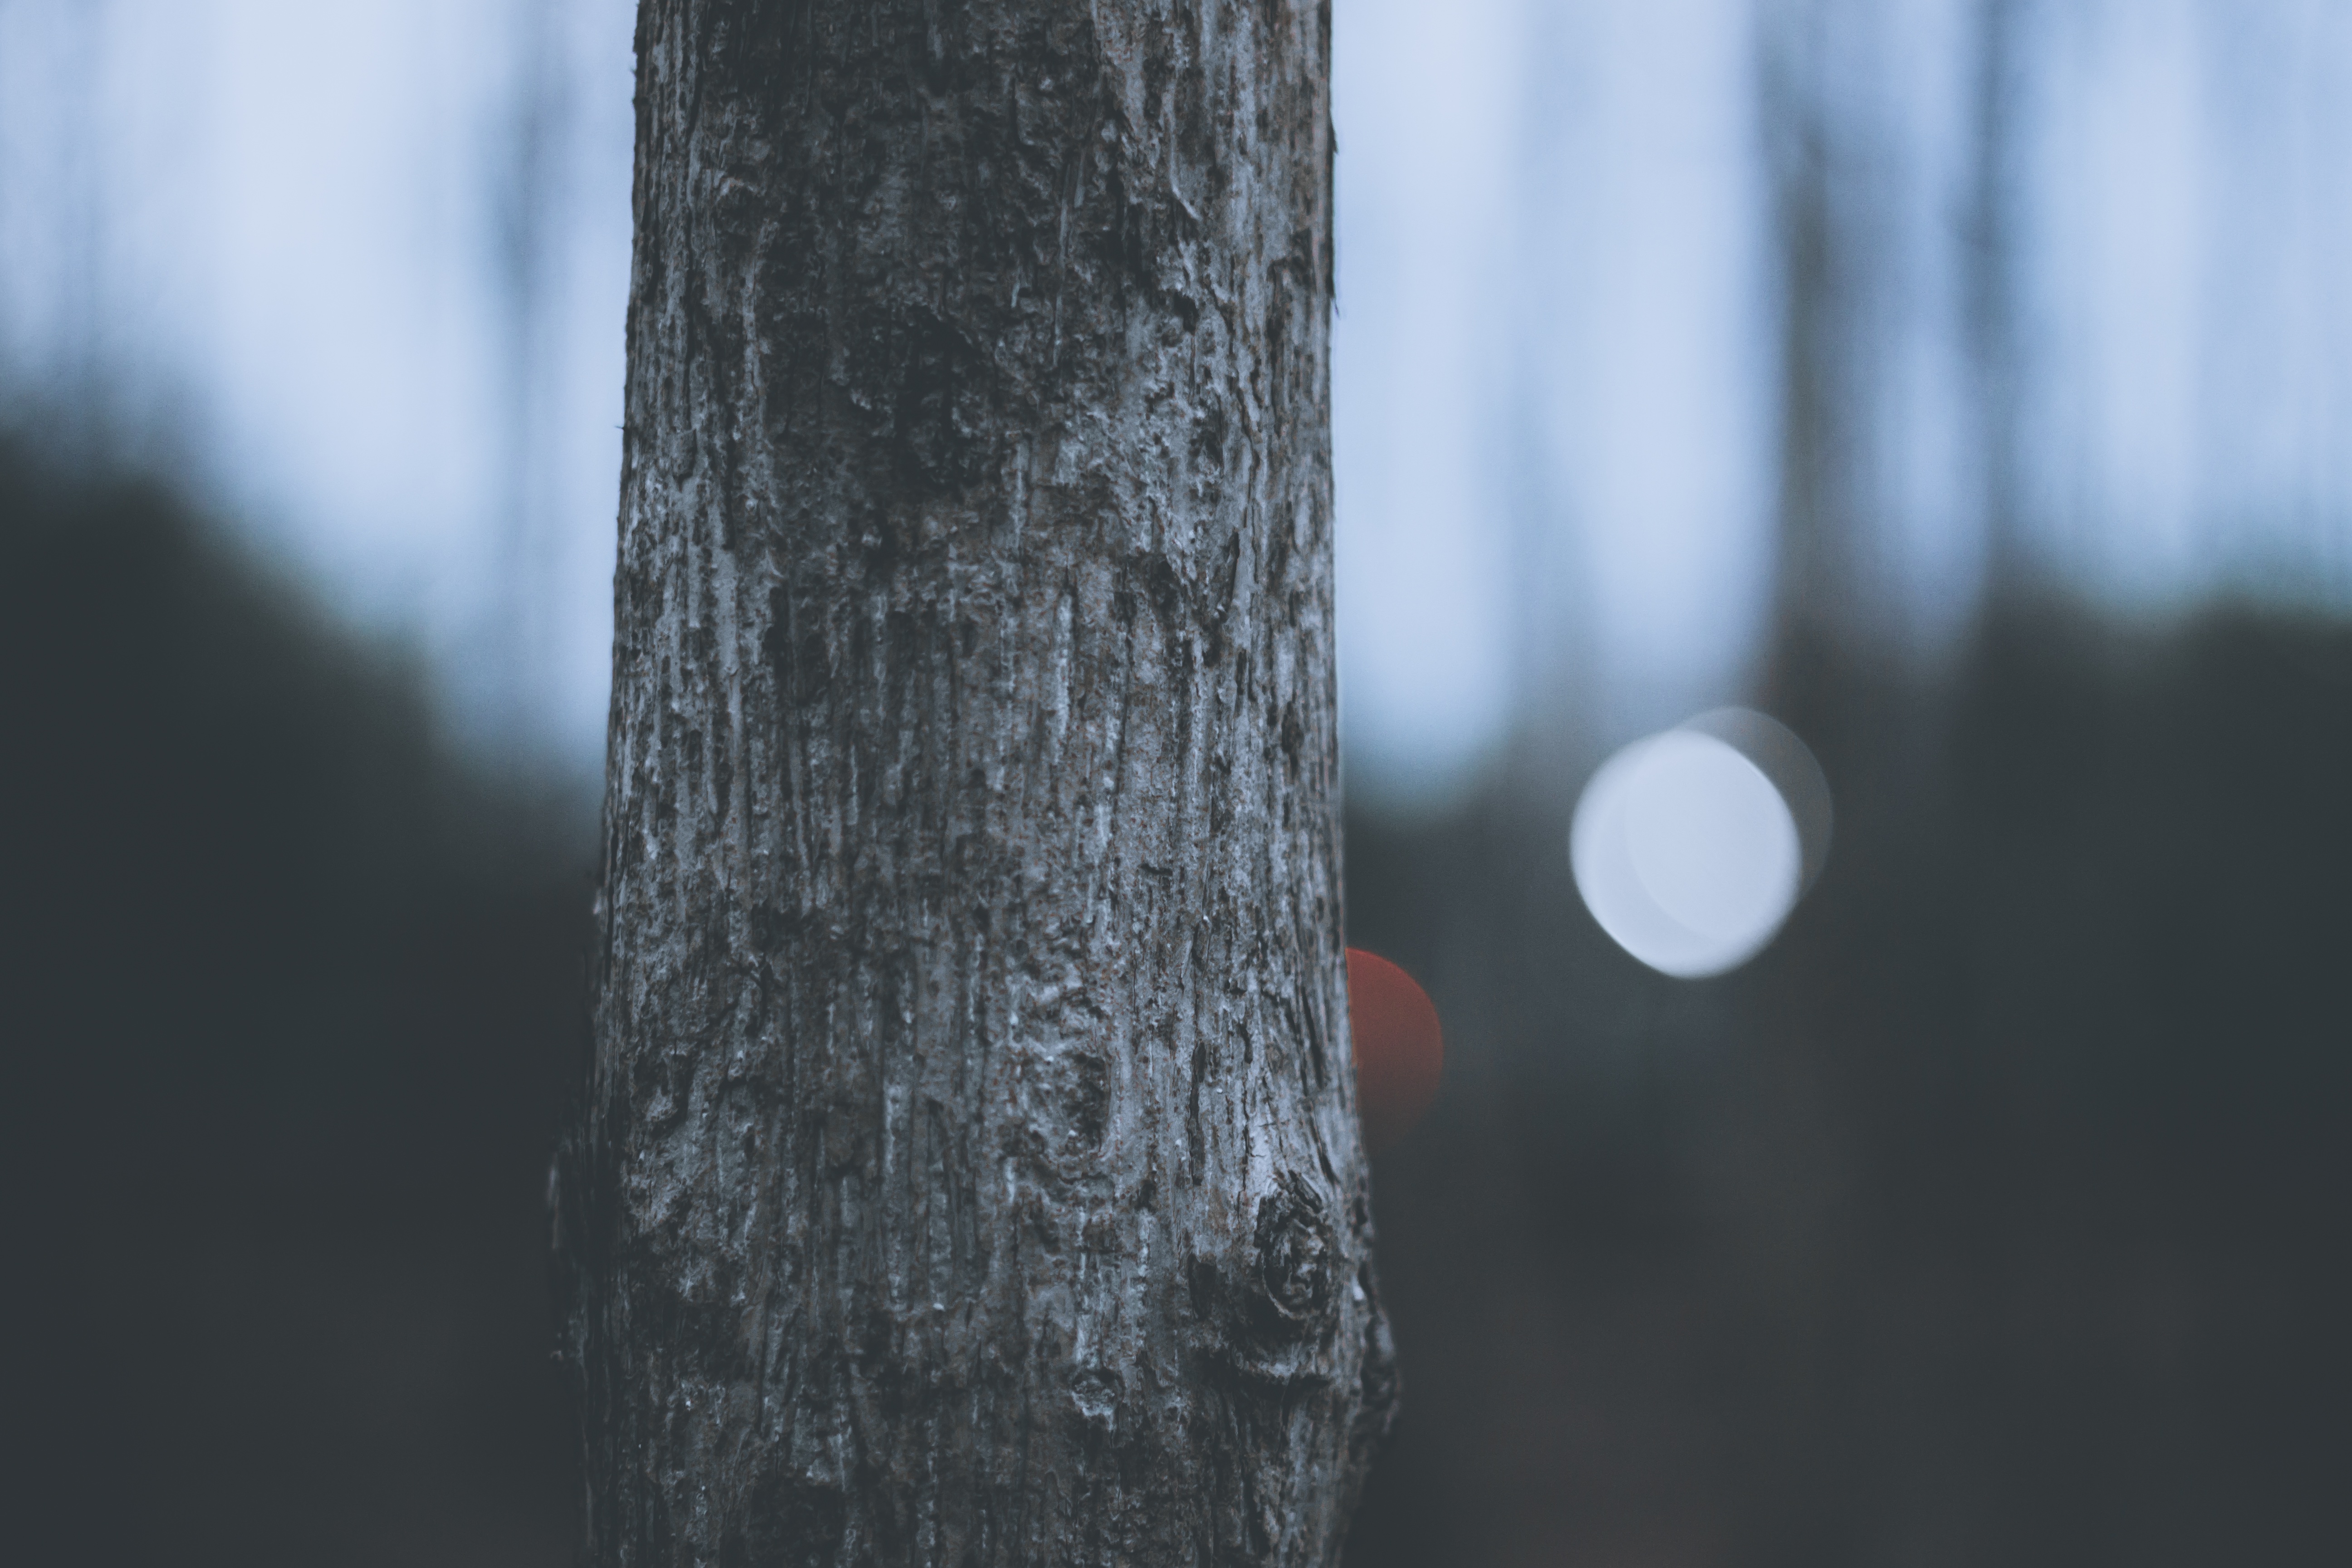
tree, water, nature, forest, branch, snow, winter, light, white, sunlight, leaf, ice, reflection, weather, darkness, blue, black, season, close up, freezing, macro photography, atmospheric phenomenon, woody plant